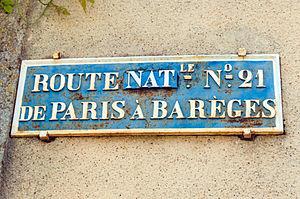
Lectoure (Gers, France), plaque de cocher (XIXe s.) sur la route nationale 21.
La route nationale 21 est une route nationale française reliant Limoges à la commune de Lourdes. À sa création, sa dénomination officielle était route nationale 21, de Paris à Barèges.
Les plaques de cocher sont des plaques indicatrices placées au XIXᵉ siècle et au début du XXᵉ siècle en France.